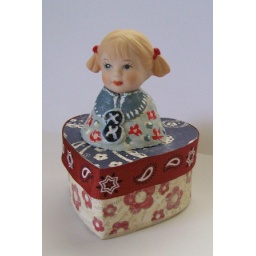
Paper mache box with porcelain bisque head and paper clay torso. Made by me.